Bob Spalding (musician)

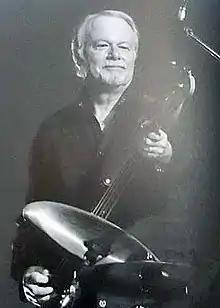
Bob Spalding performing in Japan

Robert Eugene Spalding (born February 10, 1947) is an American musician, composer, arranger, and producer. He is best known for his work with Rock and Roll Hall of Fame group the Ventures and he has appeared on over 40 Ventures albums from 1980 through to the present. Spalding continues to tour, record, as well as produce with the Ventures as well as other artists.